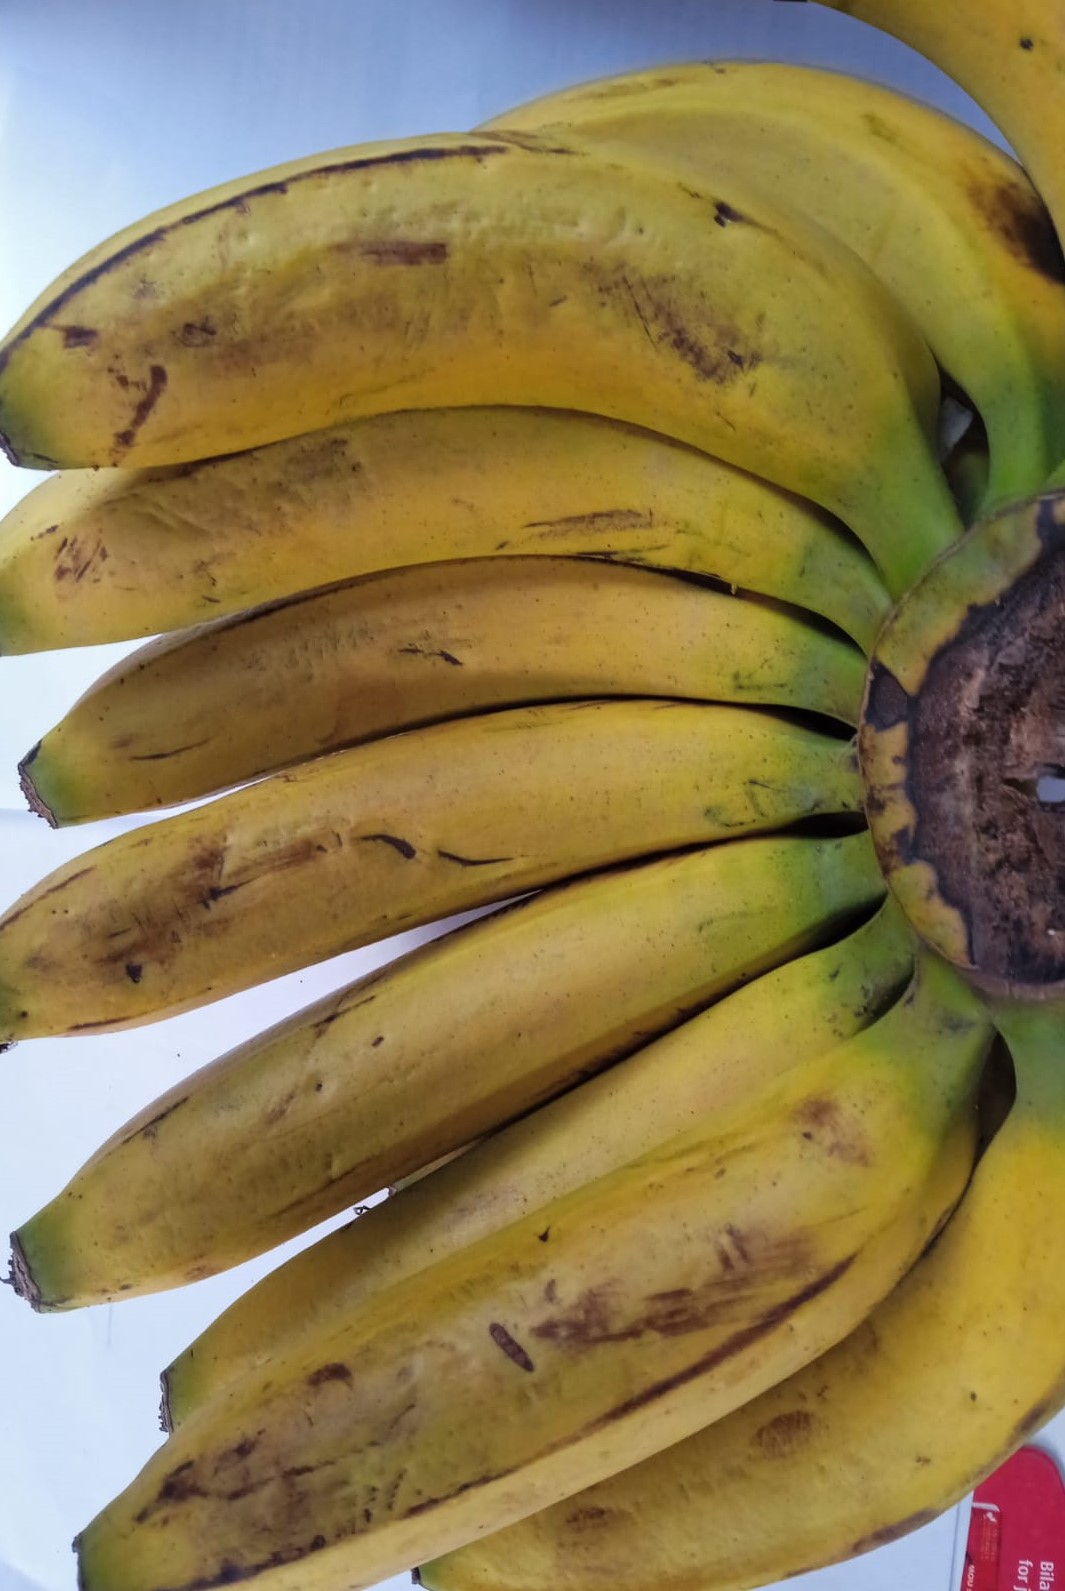
Fruit: banana
Condition: fresh